Telemark Bilruter

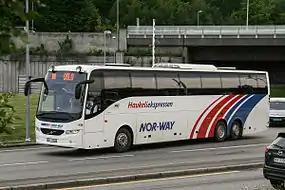
Volvo 9700HD UG on Haukeliekspressen.

Telemark Bilruter AS is a Norwegian bus company based in Telemark with headquarters in Seljord. The company operates regional and express buses, and through subsidiaries also trucks. They operate routes in the municipalities of Vinje, Tokke, Fyresdal, Kviteseid, Nissedal, Seljord and Bø in Telemark, and Åmli in Aust-Agder. The company has 184 employees, 85 buses and 25 trucks.